Lime Jello Marshmallow Cottage Cheese Surprise

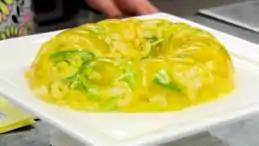
An example of a sweet & savory jelly dish typical of the cuisine satirised in the song. This example includes a variety of vegetables and macaroni pasta.

The role of "feminized food production" in Bolcom's song has been compared with the assessment of Jell-O dishes in writings by cultural critics such as Roland Barthes, James Lileks and Wendy Wall, who link the popularity of jelly-based cuisine with gender identity and consumerism. While the visual and culinary aesthetics of Jell-O salad are critiqued in prose or satirical song, the role of women in food preparation is nevertheless an integral part of the portrayal.